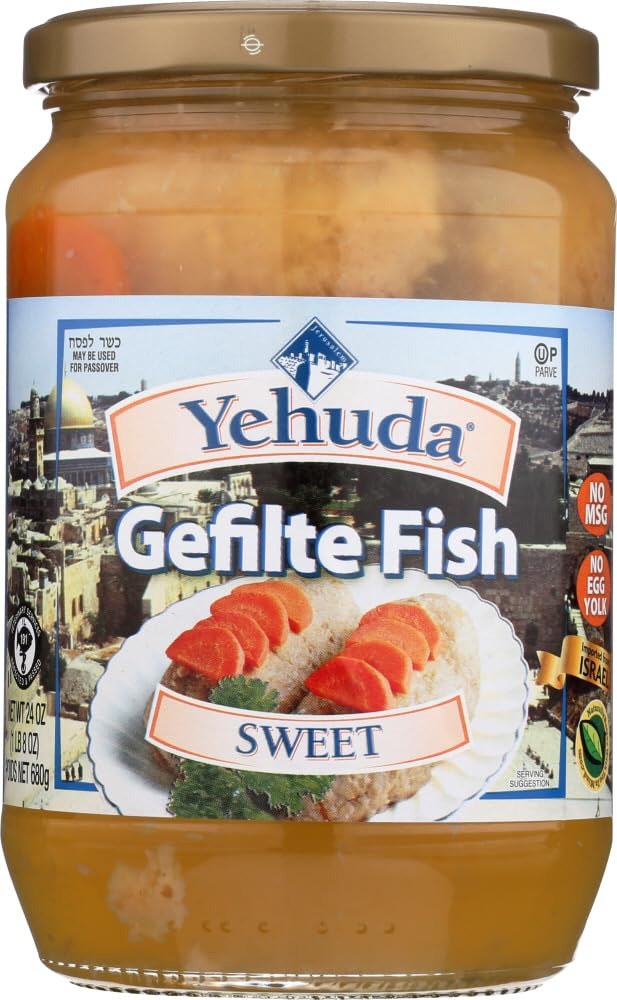
Item Name: Yehuda Matzo Gelfilte Fish - Sweet - Case of 12 - 24 oz.
Value: 1.0
Unit: Count

Price: 147.46